Nuklonas

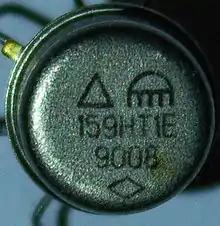
Transistor array with the designation 159HT1E, bearing the logo of Nuklonas (top right), manufactured 1990

Nuklonas (PO Box M-5621) is a former military manufacturer of integrated circuits in Šiauliai, Lithuanian Soviet Socialist Republic.